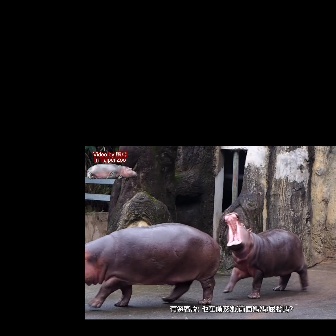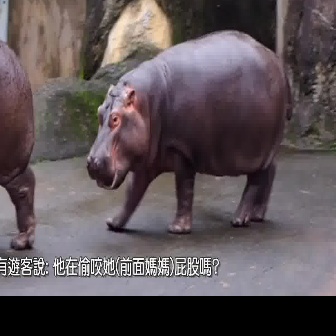
  Please identify the target specified by the bounding box [222,211,308,298] in the first image and locate it in the second image. Return the coordinates in [x_min,y_min,x_max,y_max] format.
Answer: [86,28,292,234]